Zoroastrianism

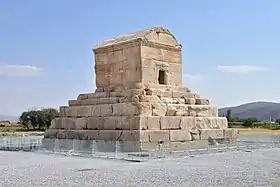
The Tomb of Cyrus the Great at Pasargadae, Iran

According to former South Asian studies professor Bettina Robotika, purification ceremonies associated with water ("aban") and fire ("atar") are considered the basis of Zoroastrian ritual life. Some Zoroastrian communities practice ritual exposure, mainly in regions of the Indian subcontinent where the practice is legal and there are healthy populations of scavenger birds. A corpse is considered a host for decay or "druj", and scripture enjoins that it be disposed in a manner that does not pollute the good creation. Structures called Towers of Silence are commonly identified with this practice.